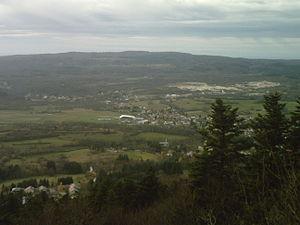
Vue générale d'Hauteville-Lompnès depuis le belvédère de Curnillon
Hauteville-Lompnes est une ancienne commune française de l'Ain. Le 1ᵉʳ janvier 2019, elle devient commune déléguée et chef-lieu de Plateau d'Hauteville.